Southfield City Centre

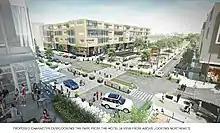
EverCentre Concept Plan

Beginning in August 2018, Southfield City Centre holds its annual Jazz Festival, featuring jazz artist Kimmie Horne. In June 2018 and 2019, the Crohn's & Colitis Foundation Michigan Chapter held its fundraising and awareness-raising events in the Southfield City Centre, utilizing the district's shared path amenities.